Paul Addo

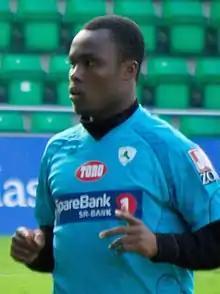
Paul Addo in a match against Sogndal

Paul Yaw Addo (born 14 June 1990) is a Ghanaian footballer who most recently played as a defender for Norwegian side Bryne.